Tomb of the Roman Soldier

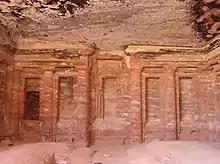
The "Coloured Triclinium"

The main façade of the Tomb of the Soldier is 14 meters high and has four columns topped with Nabataean capitals. Above these columns are a frieze and a pediment. Between the four columns there are three niches, each containing an inset male stone figure made out of six limestone blocks. The middle inset figure is dressed in a Graeco-Roman military style cuirass.